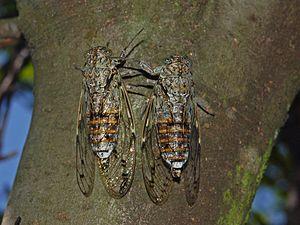
Cicada orni est une espèce de cigale appartenant à la famille Cicadidae, à la sous-famille Cicadinae et au genre Cicada.